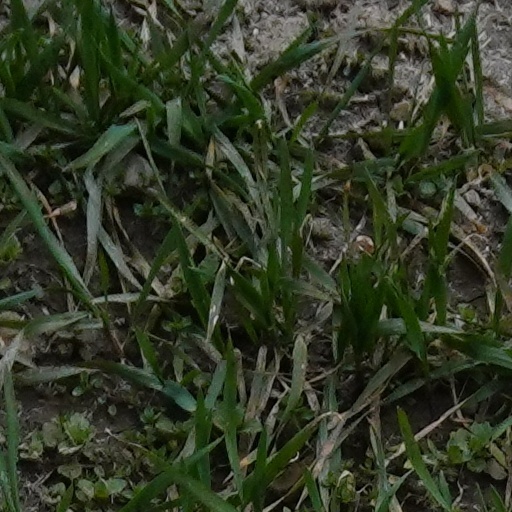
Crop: wheat